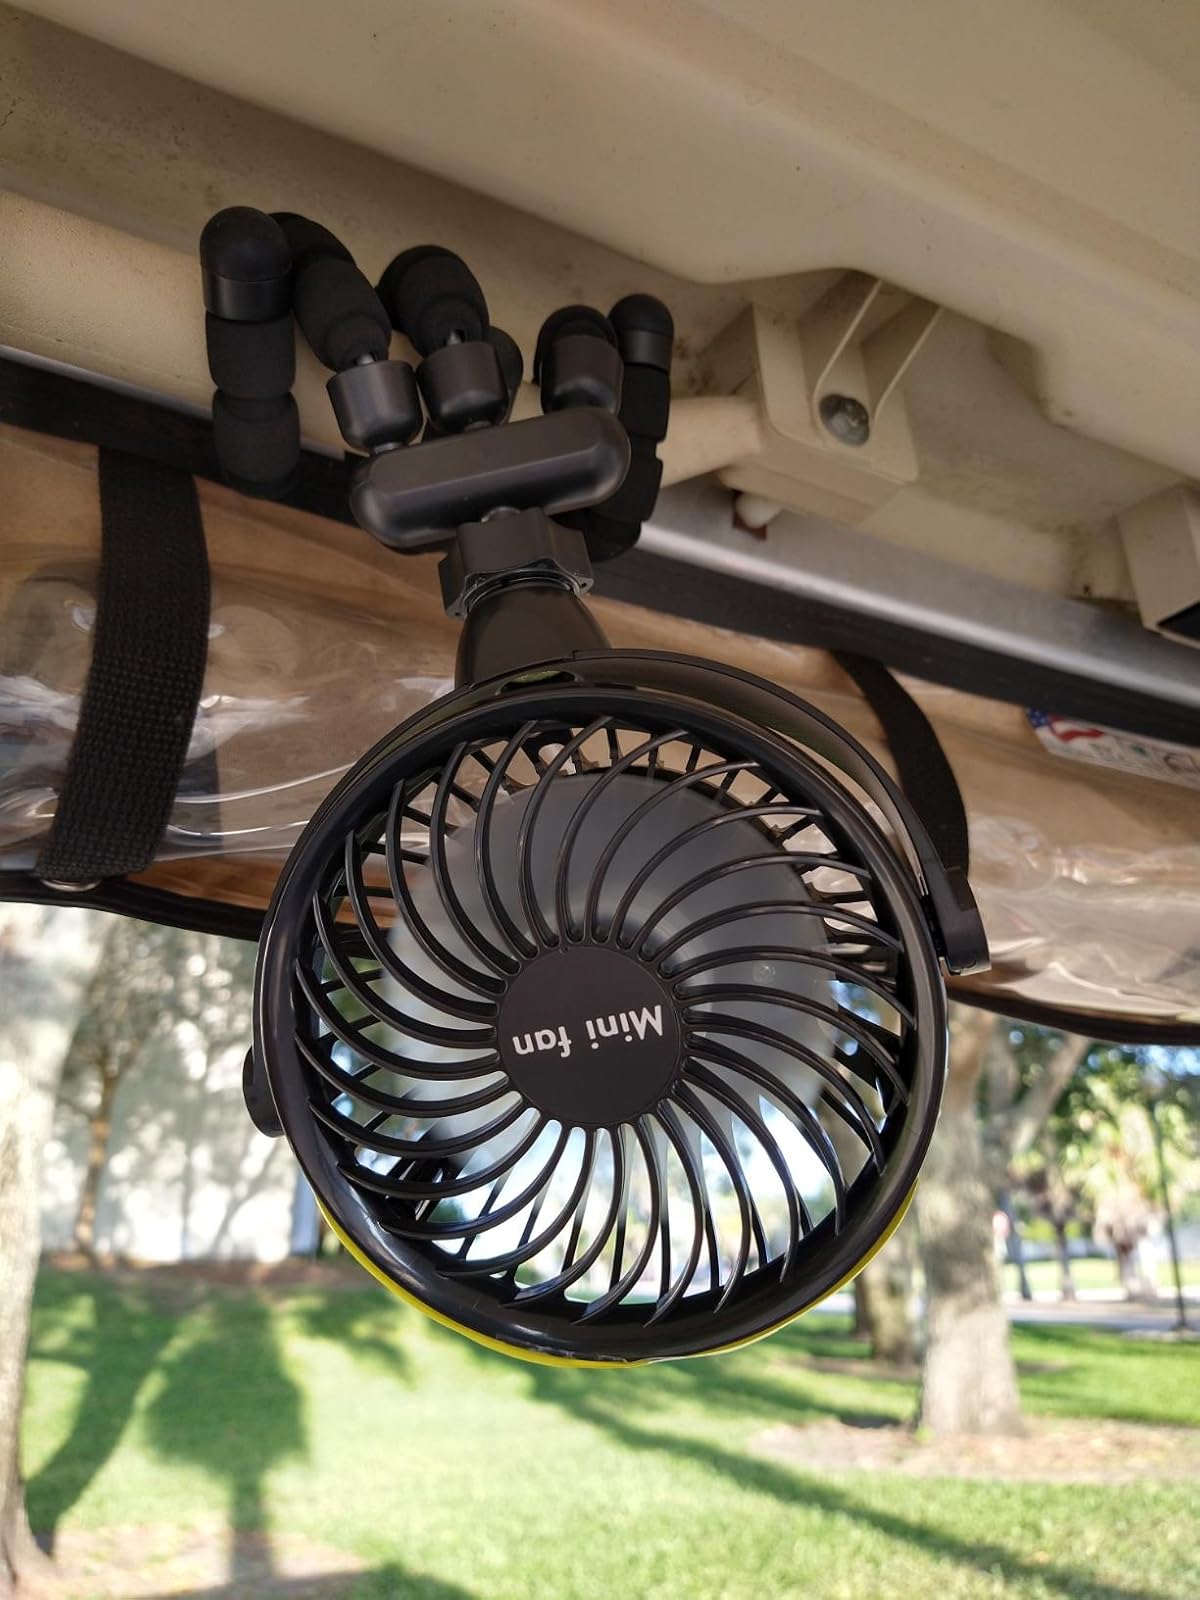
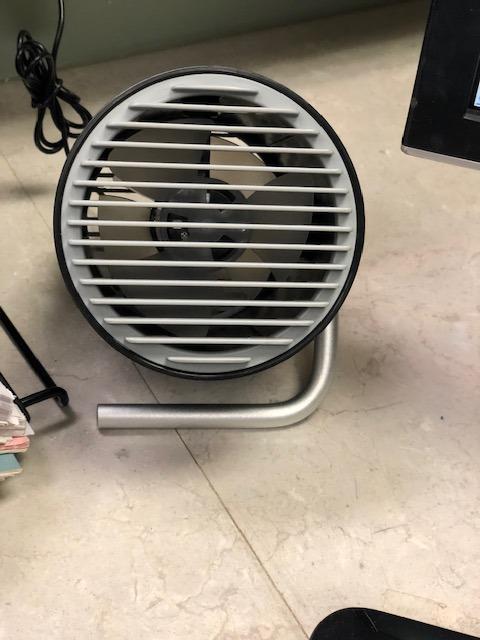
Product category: fan
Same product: no